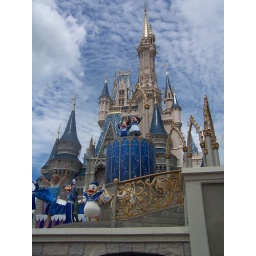
Framing the castle in the clouds